Missense mutation

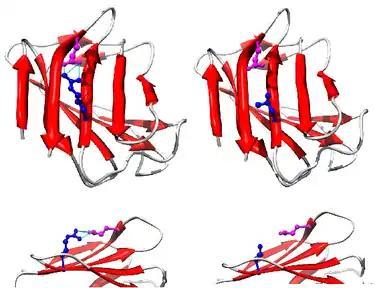
Wild type (left) and mutated (right) form of lamin A (pdb id: 1IFR). Normally, Arginine 527 (blue) forms salt bridge with glutamate 537 (magenta), but R527L substitution results in breaking this interaction (leucine has a nonpolar tail and therefore cannot form a static salt bridge).

DNA polymerase replication errors during cell division may lead to spontaneous missense mutations if DNA polymerase's proofreading ability does not detect and repair an error it makes. Spontaneous DNA polymerase errors are estimated to occur at a frequency of 1/10 base pairs.